Emergency department

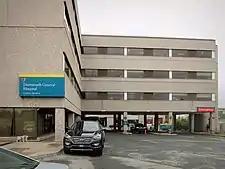
Emergency Department of Dartmouth General Hospital

Medication errors are issues that lead to incorrect medication distribution or potential for patient harm. As of 2014, around 3% of all hospital-related adverse effects were due to medication errors in the emergency department (ED); between 4% and 14% of medications given to patients in the ED were incorrect and children were particularly at risk.